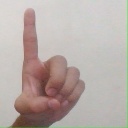
अक्षर: ड